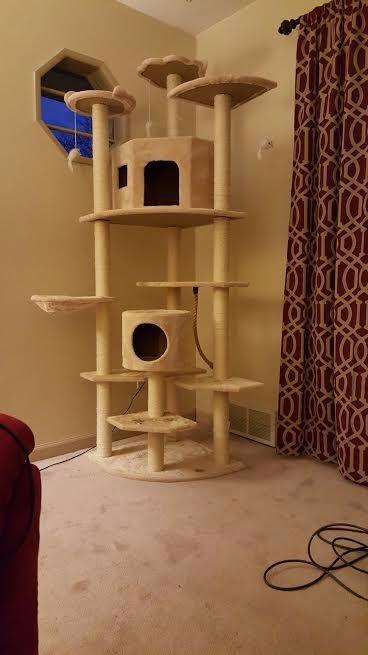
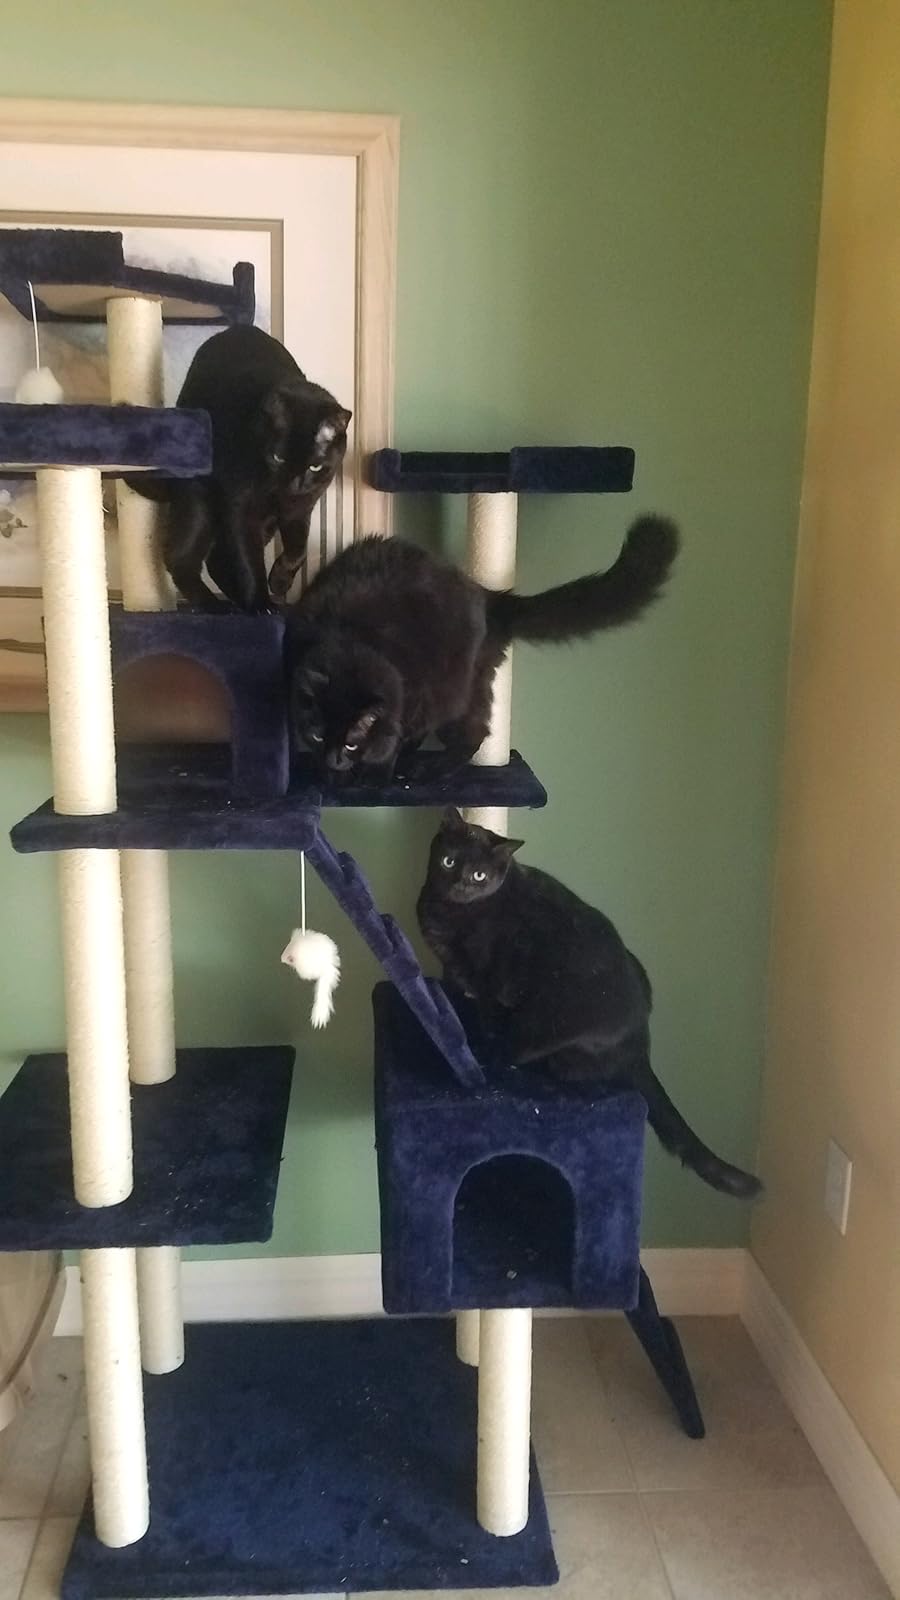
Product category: items_cat tree
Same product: no